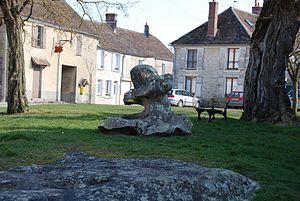
Grès des carrières
Recloses est une commune française du canton de la Chapelle-la-Reine, située dans le département de Seine-et-Marne en région Île-de-France.